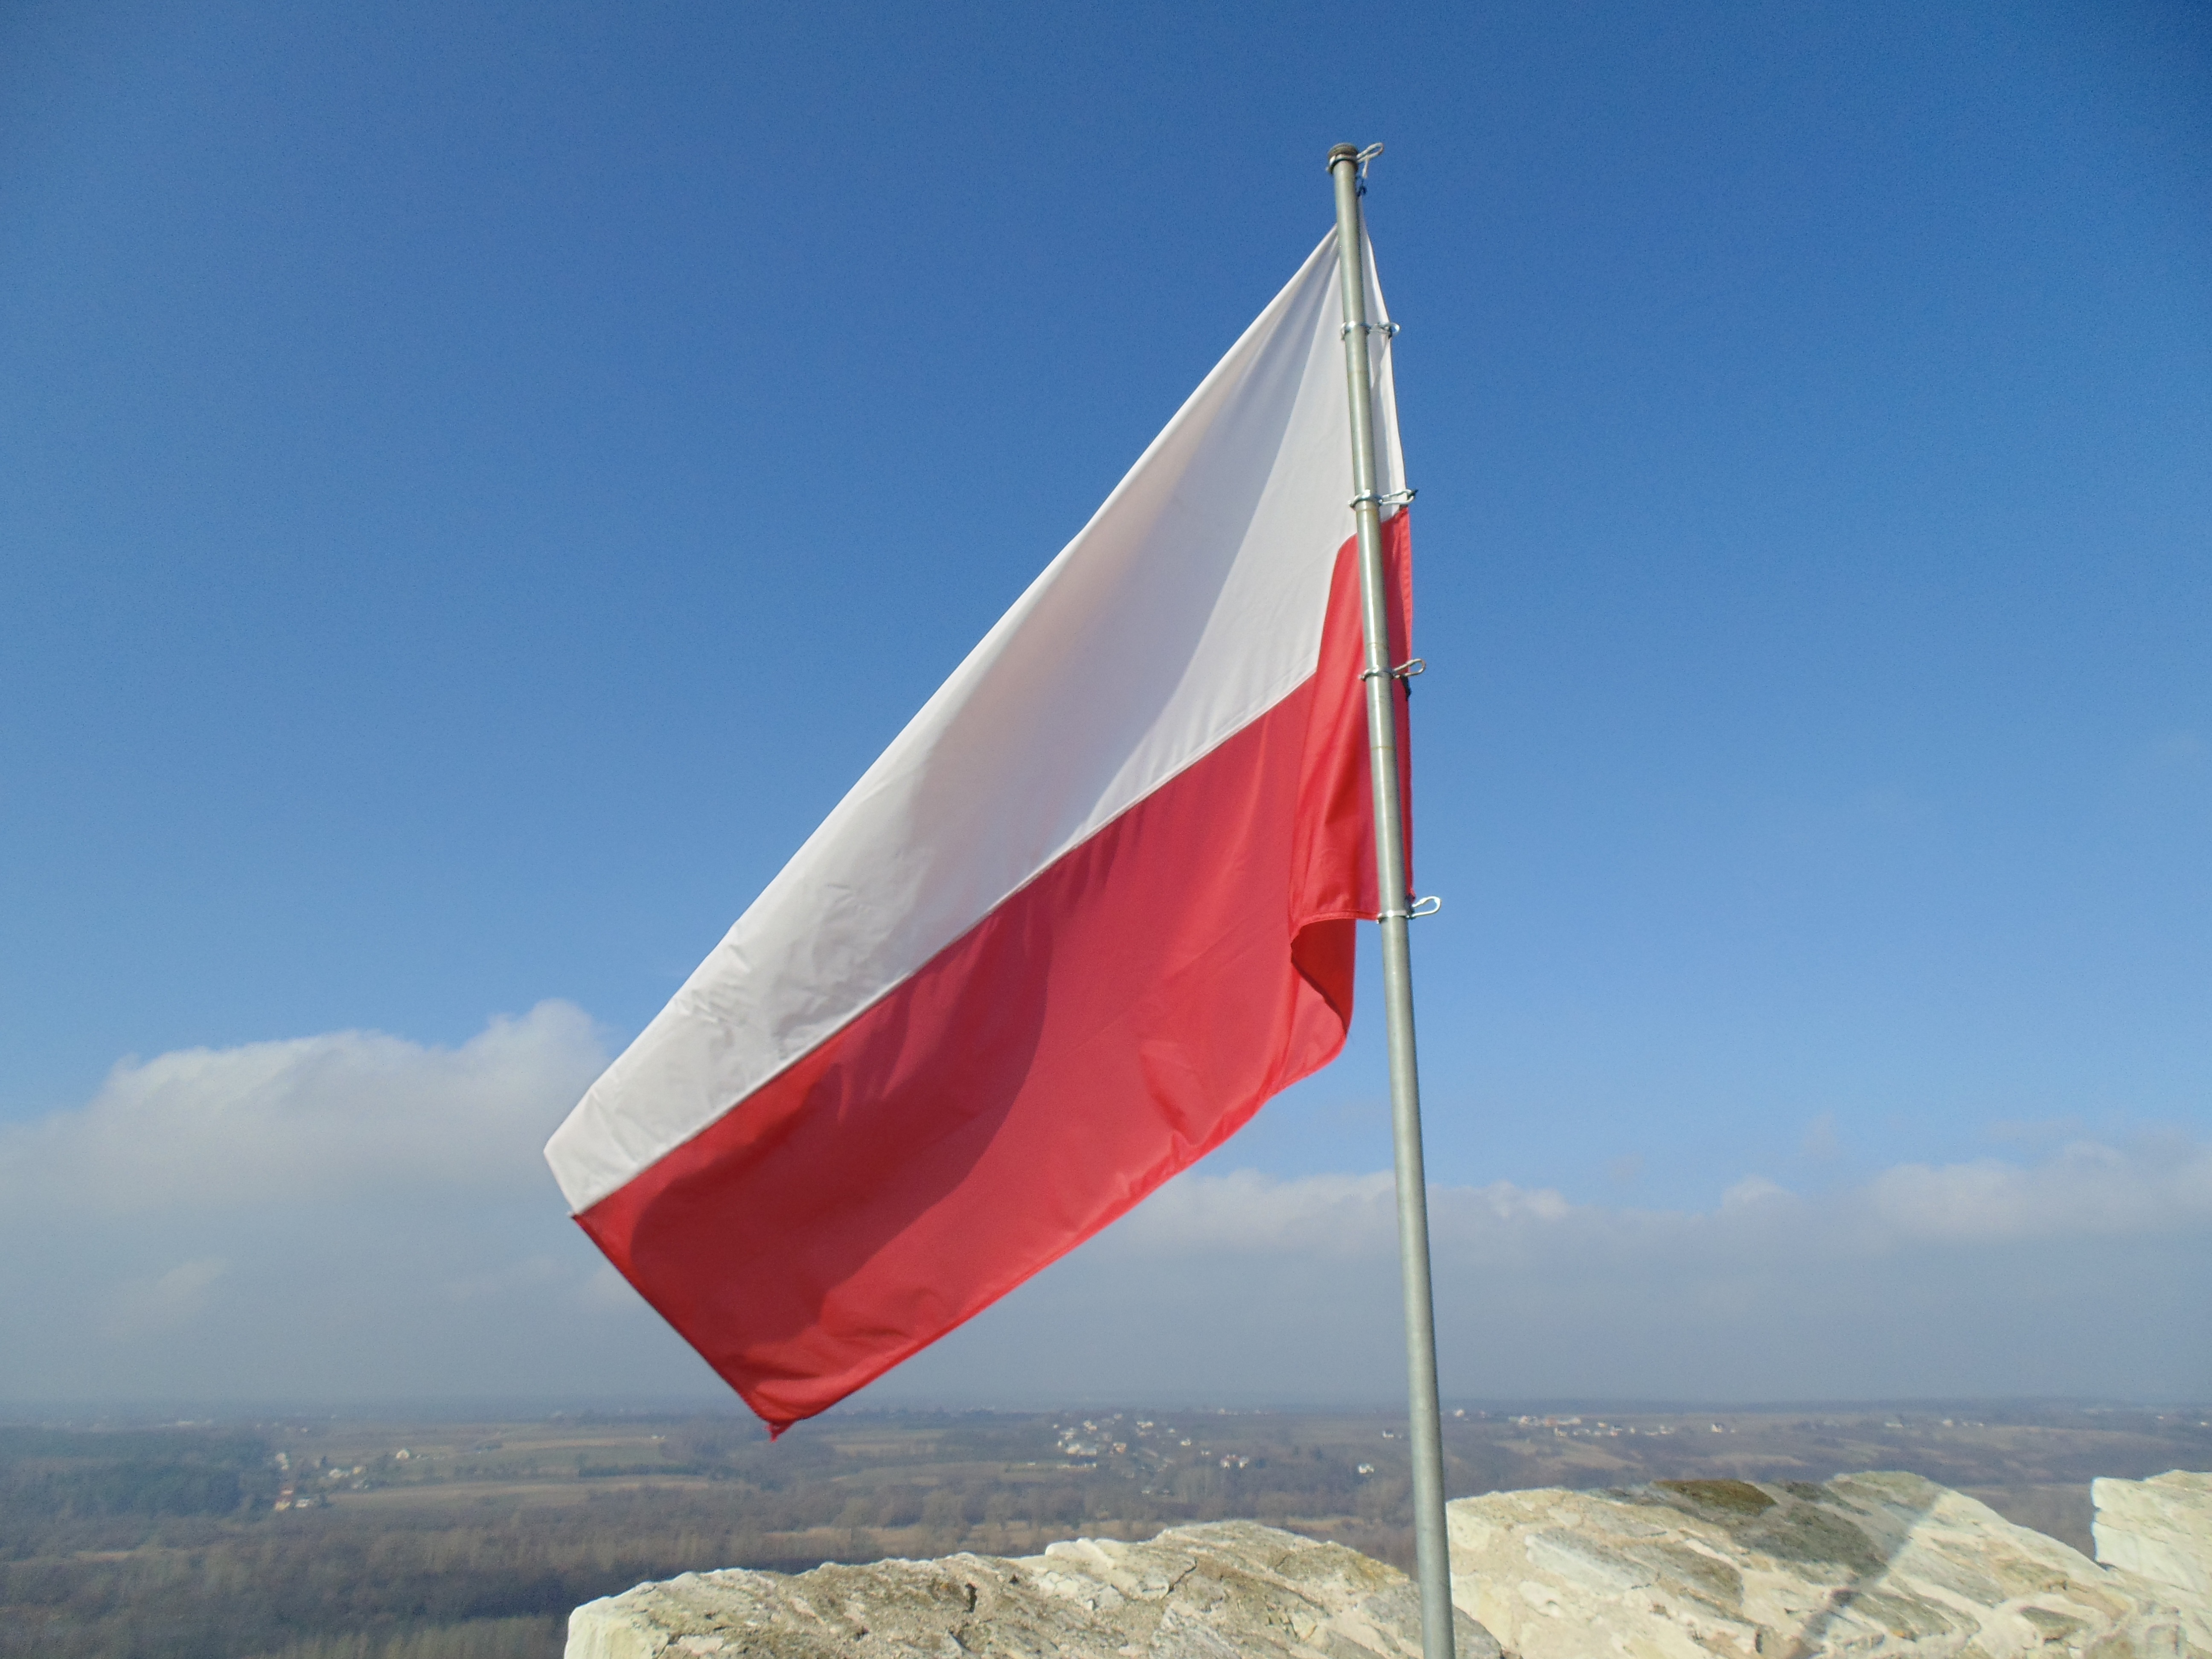
boat, wind, vehicle, mast, flag, sailboat, sail, poland, polish